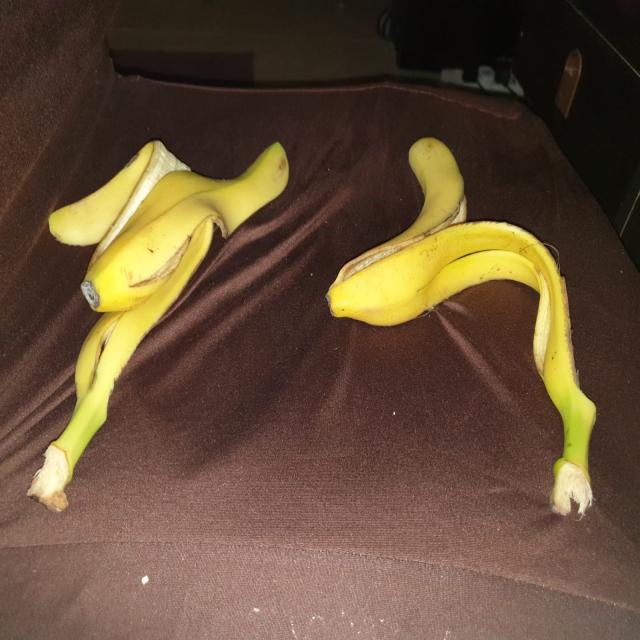
Label: bananas